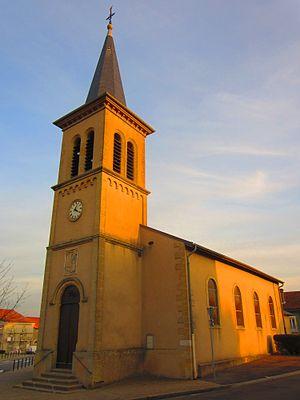
Rurange-lès-Thionville est une commune française située dans le département de la Moselle en région Grand Est.